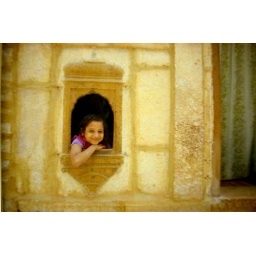
girl in window